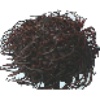
Label: rambutan